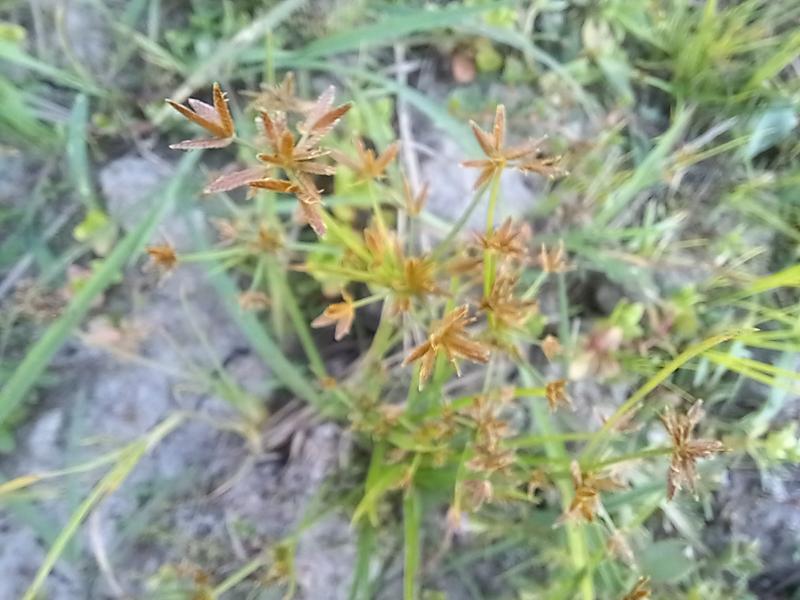
Weed species: Cyperus ochraceus